Broom Bezzums

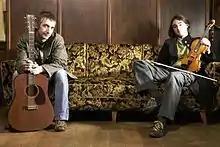
Broom Bezzums (2008)

Broom Bezzums is a folk music duo formed in Germany in October 2005, by Mark Bloomer and Andrew Cadie.